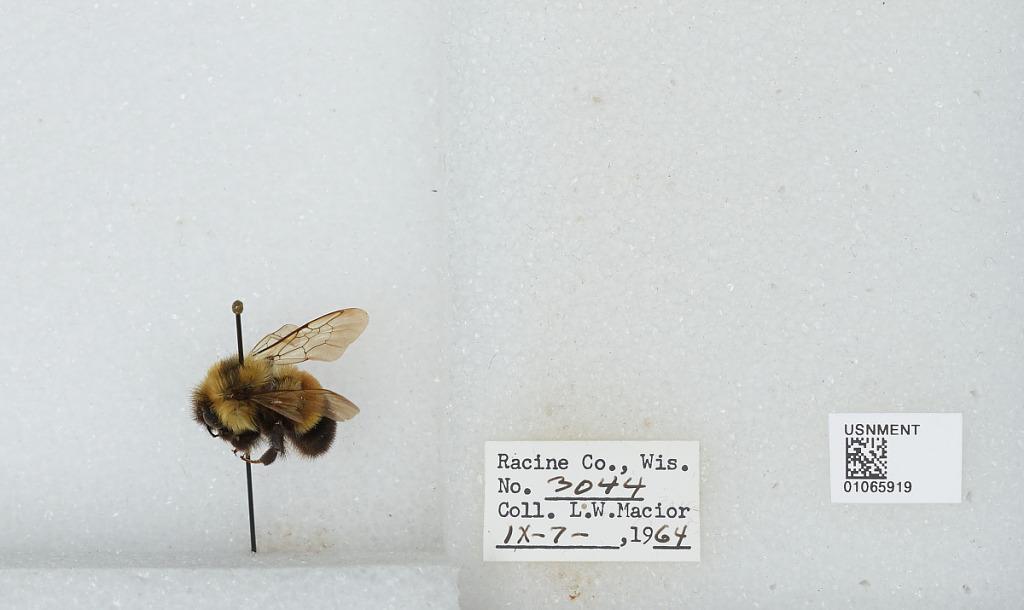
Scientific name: Bombus (Bombus) affinis Cresson
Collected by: L. Macior
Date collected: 1964-9-7
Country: United States
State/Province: Wisconsin
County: Racine
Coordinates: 42.78, -87.76